Line 51 (Amsterdam Metro)

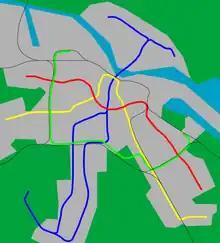
The original plan, in dark blue, with two branches through Amstelveen, at the lower part of the image.

The (City Rail Bureau) was formed in 1963 and concluded that Amsterdam needed a new rail system to move large numbers of people. The bureau released five reports by 1966 and laid out a final plan for a total of four metro lines in the city, which was presented to the public in the same year during a press conference by alderman Roel de Wit. The plan included a North–South line originating in Amsterdam-Noord, which would split into two branches in the suburb of Amstelveen and end in Schiphol-East. In May 1968, the municipal council of Amsterdam approved the plans based on the advice of the bureau and reserved the money required for the first phase of the project, the two East–West lines. Construction of the first lines commenced in August 1970 at Weesperplein.